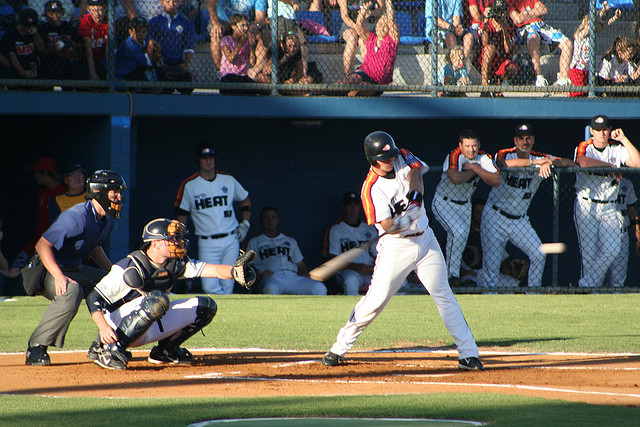
các cầu thủ bóng chày đang thi đấu trước nhiều người đang quan sát